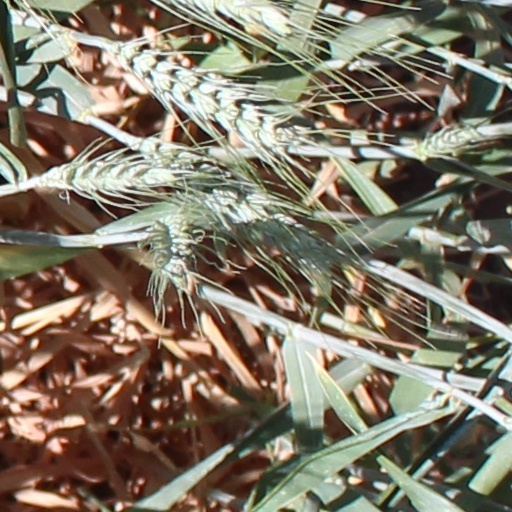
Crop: wheat